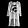
Label: Shirt